Cortana (virtual assistant)

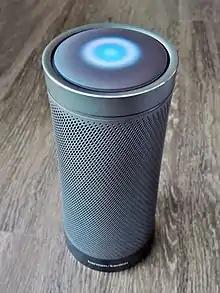
The Harman Kardon Invoke speaker, powered by Cortana

In January 2019, Microsoft CEO Satya Nadella stated that he no longer saw Cortana as a direct competitor against Alexa and Siri.